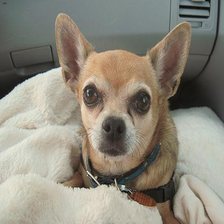
Species: dog
Breed: chihuahua